Sediment transport

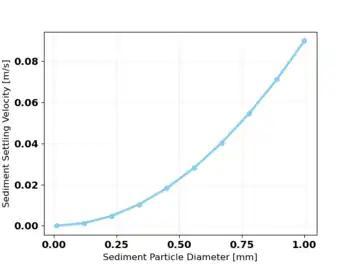
A plot showing the relationship between sediment particle diameter and the Stokes settling velocity

where formula_73 is the gravitational constant; formula_74 is the density of the sediment; formula_75 is the density of water; formula_76 is the sediment particle diameter (commonly assumed to be the median particle diameter, often referred to as formula_77 in field studies); and formula_16 is the molecular viscosity of water. The Stokes settling velocity can be thought of as the terminal velocity resulting from balancing a particle's buoyant force (proportional to the cross-sectional area) with the gravitational force (proportional to the mass). Small particles will have a slower settling velocity than heavier particles, as seen in the figure. This has implications for many aspects of sediment transport, for example, how far downstream a particle might be advected in a river.